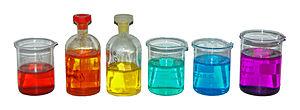
De gauche à droite, des solutions aqueuses de